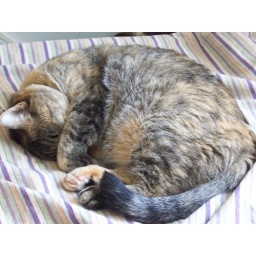
My cat sleeping in a curly ball. Cute.